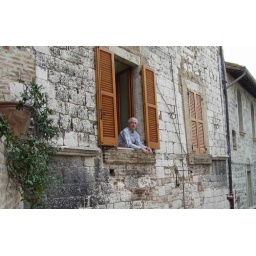
Our &amp;quot;full&amp;quot; bathroom measured 4 x 6 feet. European-style shower -- no curtain -- spatters all over the whole bathroom.